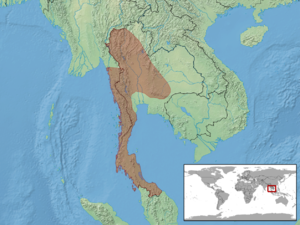
Gongylosoma scriptum est une espèce de serpents de la famille des Colubridae.